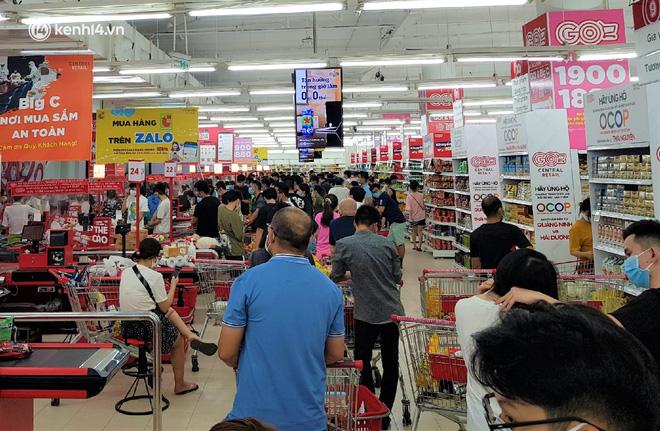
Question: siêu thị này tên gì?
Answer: siêu thị này tên big c